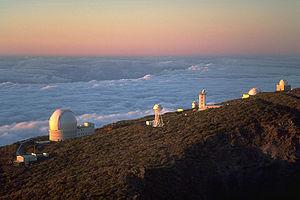
De gauche à droite, le Carlsberg Meridian Telescope, le télescope William Herschel, le Dutch Open Telescope, le Mercator Telescope, le Swedish Solar Telescope, le télescope Isaac Newton (deuxième à partir de la droite) et le Jacobus Kapteyn Telescope, situés à l'Observatoire du Roque de los Muchachos, à La Palma (île des Canaries)
Le groupe de télescopes Isaac Newton est constitué de trois télescopes optiques : le télescope William-Herschel, le télescope Isaac-Newton, et le télescope Jacobus Kapteyn, exploités par une collaboration entre le Science and Technology Facilities Council britannique, le NWO néerlandais et l'IAC espagnole. Les télescopes sont situés à l'observatoire du Roque de los Muchachos sur l'île de La Palma dans les îles Canaries.
L'observatoire de Roque de los Muchachos est un observatoire astronomique situé sur l'île de La Palma. Il a été inauguré par le roi et la reine d'Espagne en 1985 et appartient à l'Institut d'astrophysique des Canaries.
La Palma, autrefois connue sous le nom espagnol de San Miguel de La Palma, est une île d'Espagne située dans l'océan Atlantique et faisant partie des îles Canaries. Sa ville la plus peuplée est Los Llanos de Aridane mais le siège du cabildo insulaire est Santa Cruz de La Palma.
Le voorwerp de Hanny est un objet astronomique de nature inconnue situé à 700 millions d'années-lumière de la Terre dans la constellation du Petit Lion. Il fut remarqué pour la première fois en 2007 par l'internaute Hanny van Arkel, une enseignante dans une école primaire des Pays-Bas.